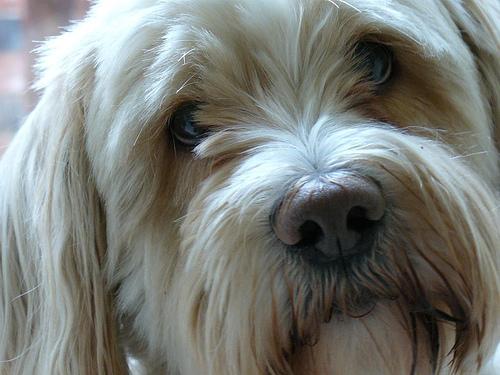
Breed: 203-n000021-Tibetan_terrier